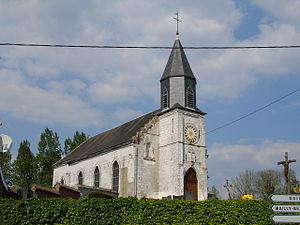
Église de Roussent
Roussent est une commune française située dans le département du Pas-de-Calais en région Hauts-de-France.